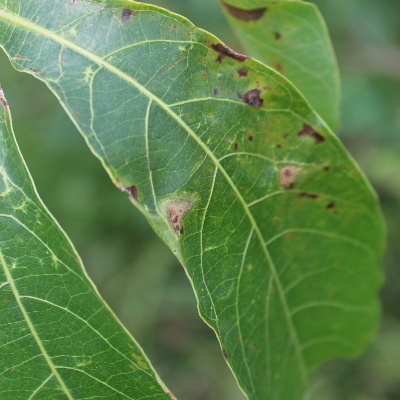
Crop: Cassava
Condition: bacterial blight